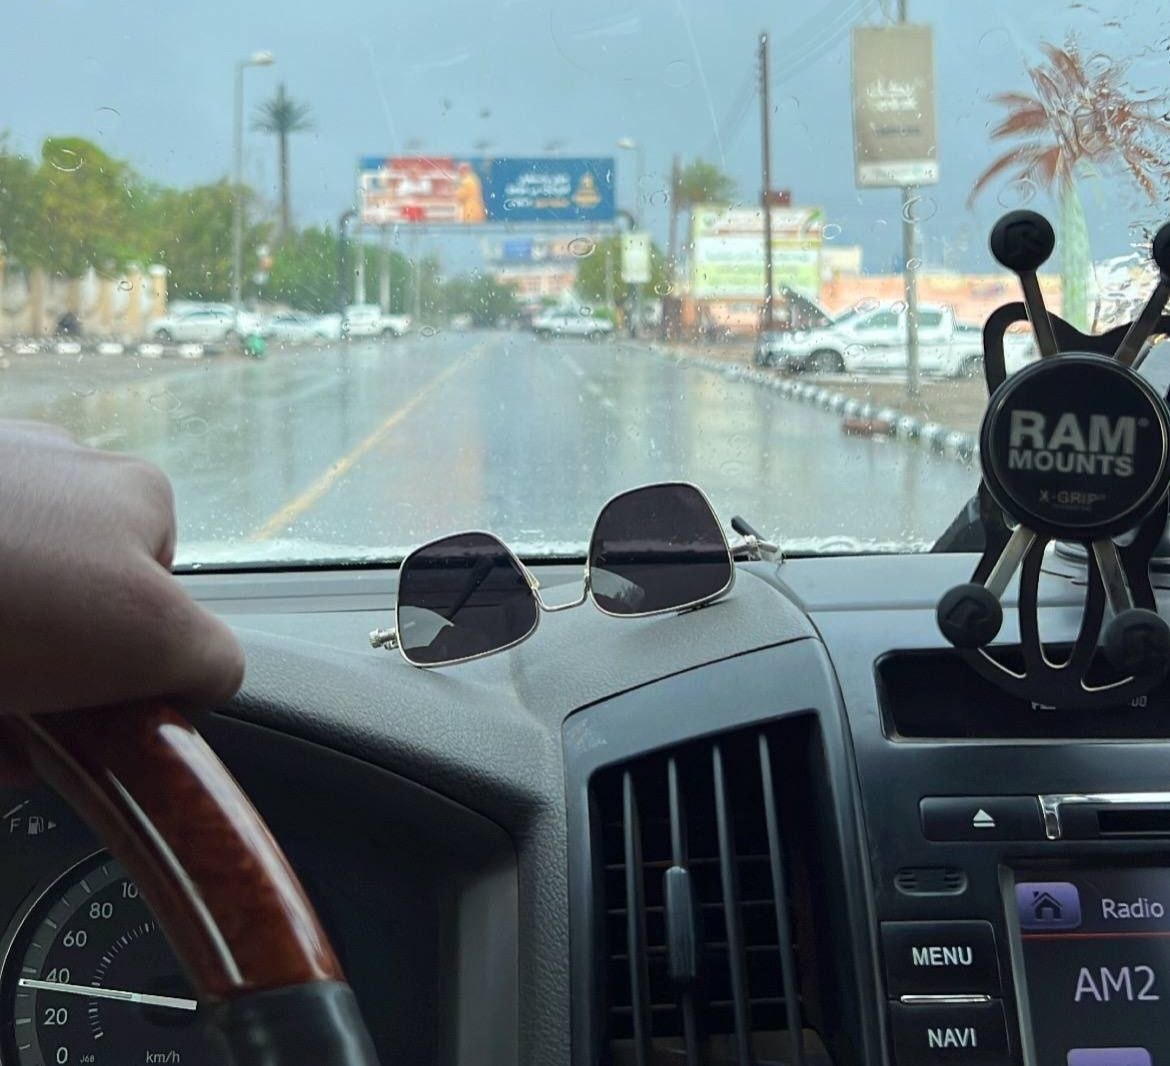
الوصف بالفصحى: لقطة من داخل سيارة تسير تحت المطر المنهمر، وتظهر نظارة شمسية موضوعة على لوحة القيادة.
الوصف بالعامية السودانية: زول سايق العربية في المطرة والشارع غرقان موية، والنضارة مختوتة قدامو فوق الطبلون
التصنيف: Urban & City Life
التصنيف الفرعي: Transportation